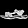
Label: Sandal